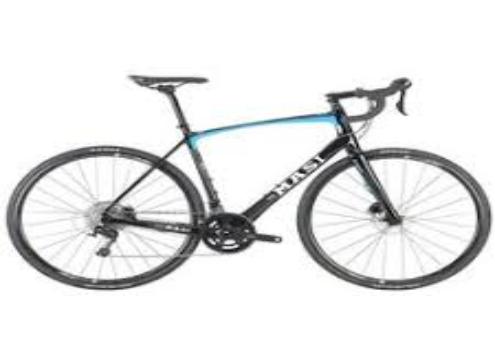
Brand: masi bicycles
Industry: Transportation